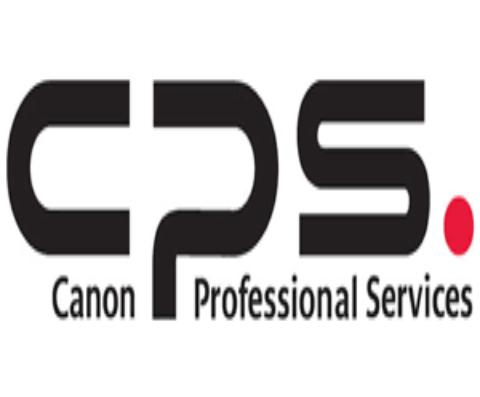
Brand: Canon
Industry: Electronic